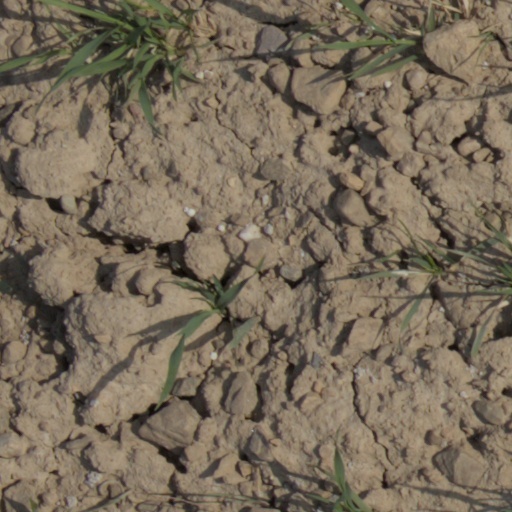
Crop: wheat